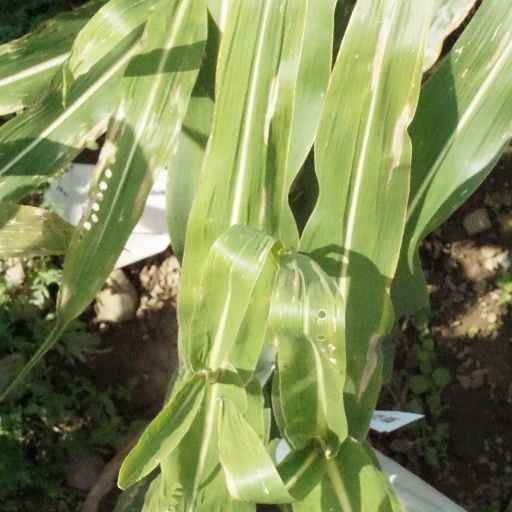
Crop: maize; corn